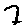
Label: 7